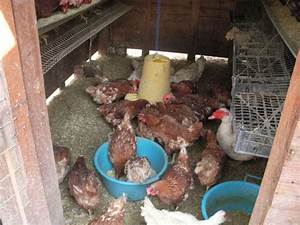
Label: chicken